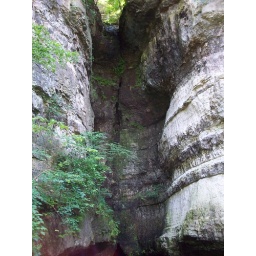
The rock wall above the spring that feeds the Roaring River.